North Carolina Tar Heels

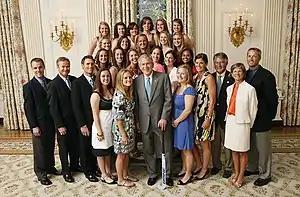
2007 field hockey team with President George W. Bush

Carolina has enjoyed long success as one of the top college basketball programs in the country. The program claims 7 national championship teams, six NCAA National Championships and one retroactive championship, for the 1924. This championship was awarded by the Helms Foundation and the Premo-Porretta Power Poll.